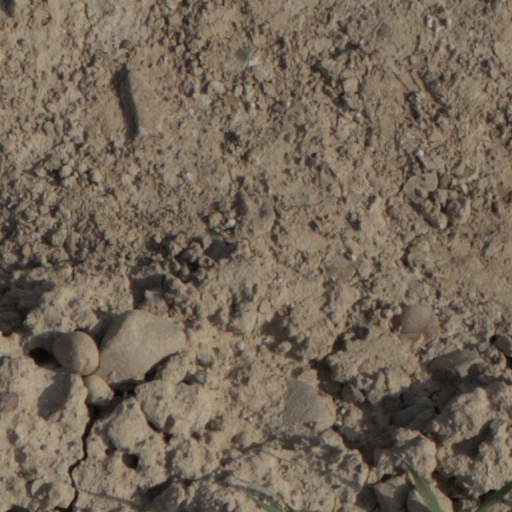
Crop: wheat